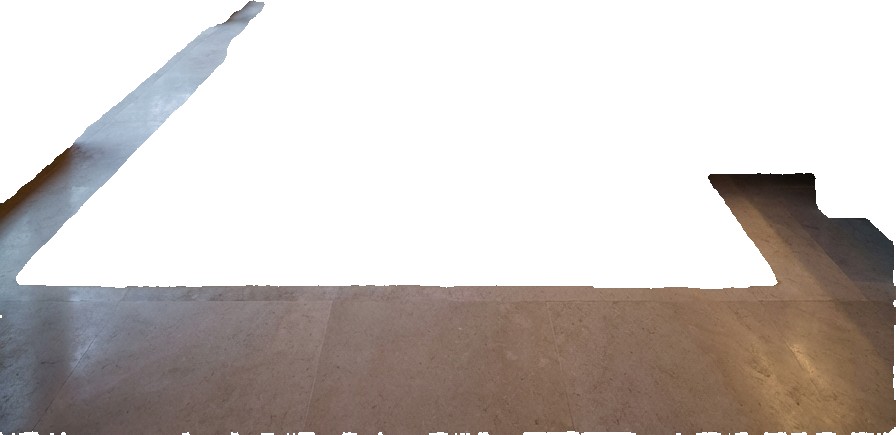
Surface category: floors